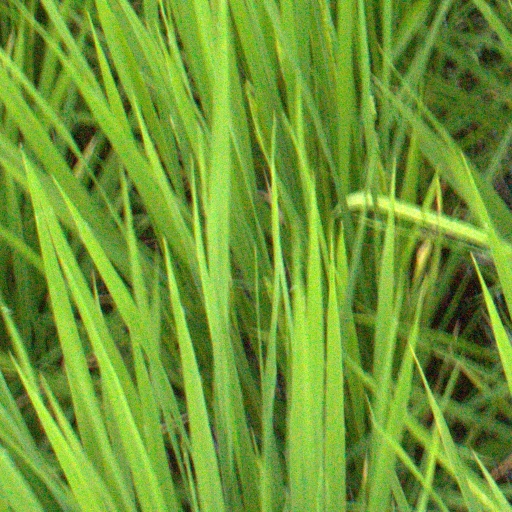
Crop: rice